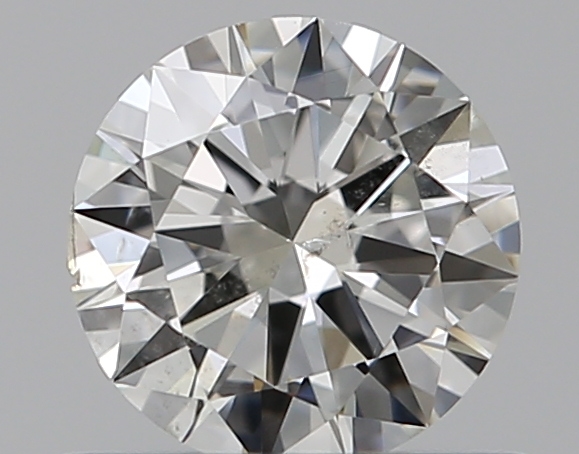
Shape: round
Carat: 0.5
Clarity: SI2
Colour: I
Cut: VG
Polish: VG
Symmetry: EX
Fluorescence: N
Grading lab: GIA
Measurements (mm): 5.13 x 5.16 x 3.03